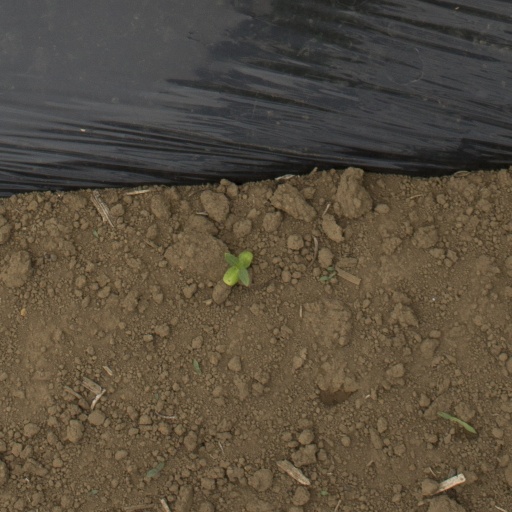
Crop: Jerusalem artichoke